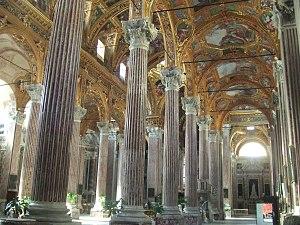
La basilique Santissima Annunziata del Vastato est une église de la ville de Gênes, très représentative de l'école génoise, typique du maniérisme tardif, du baroque du Seicento.